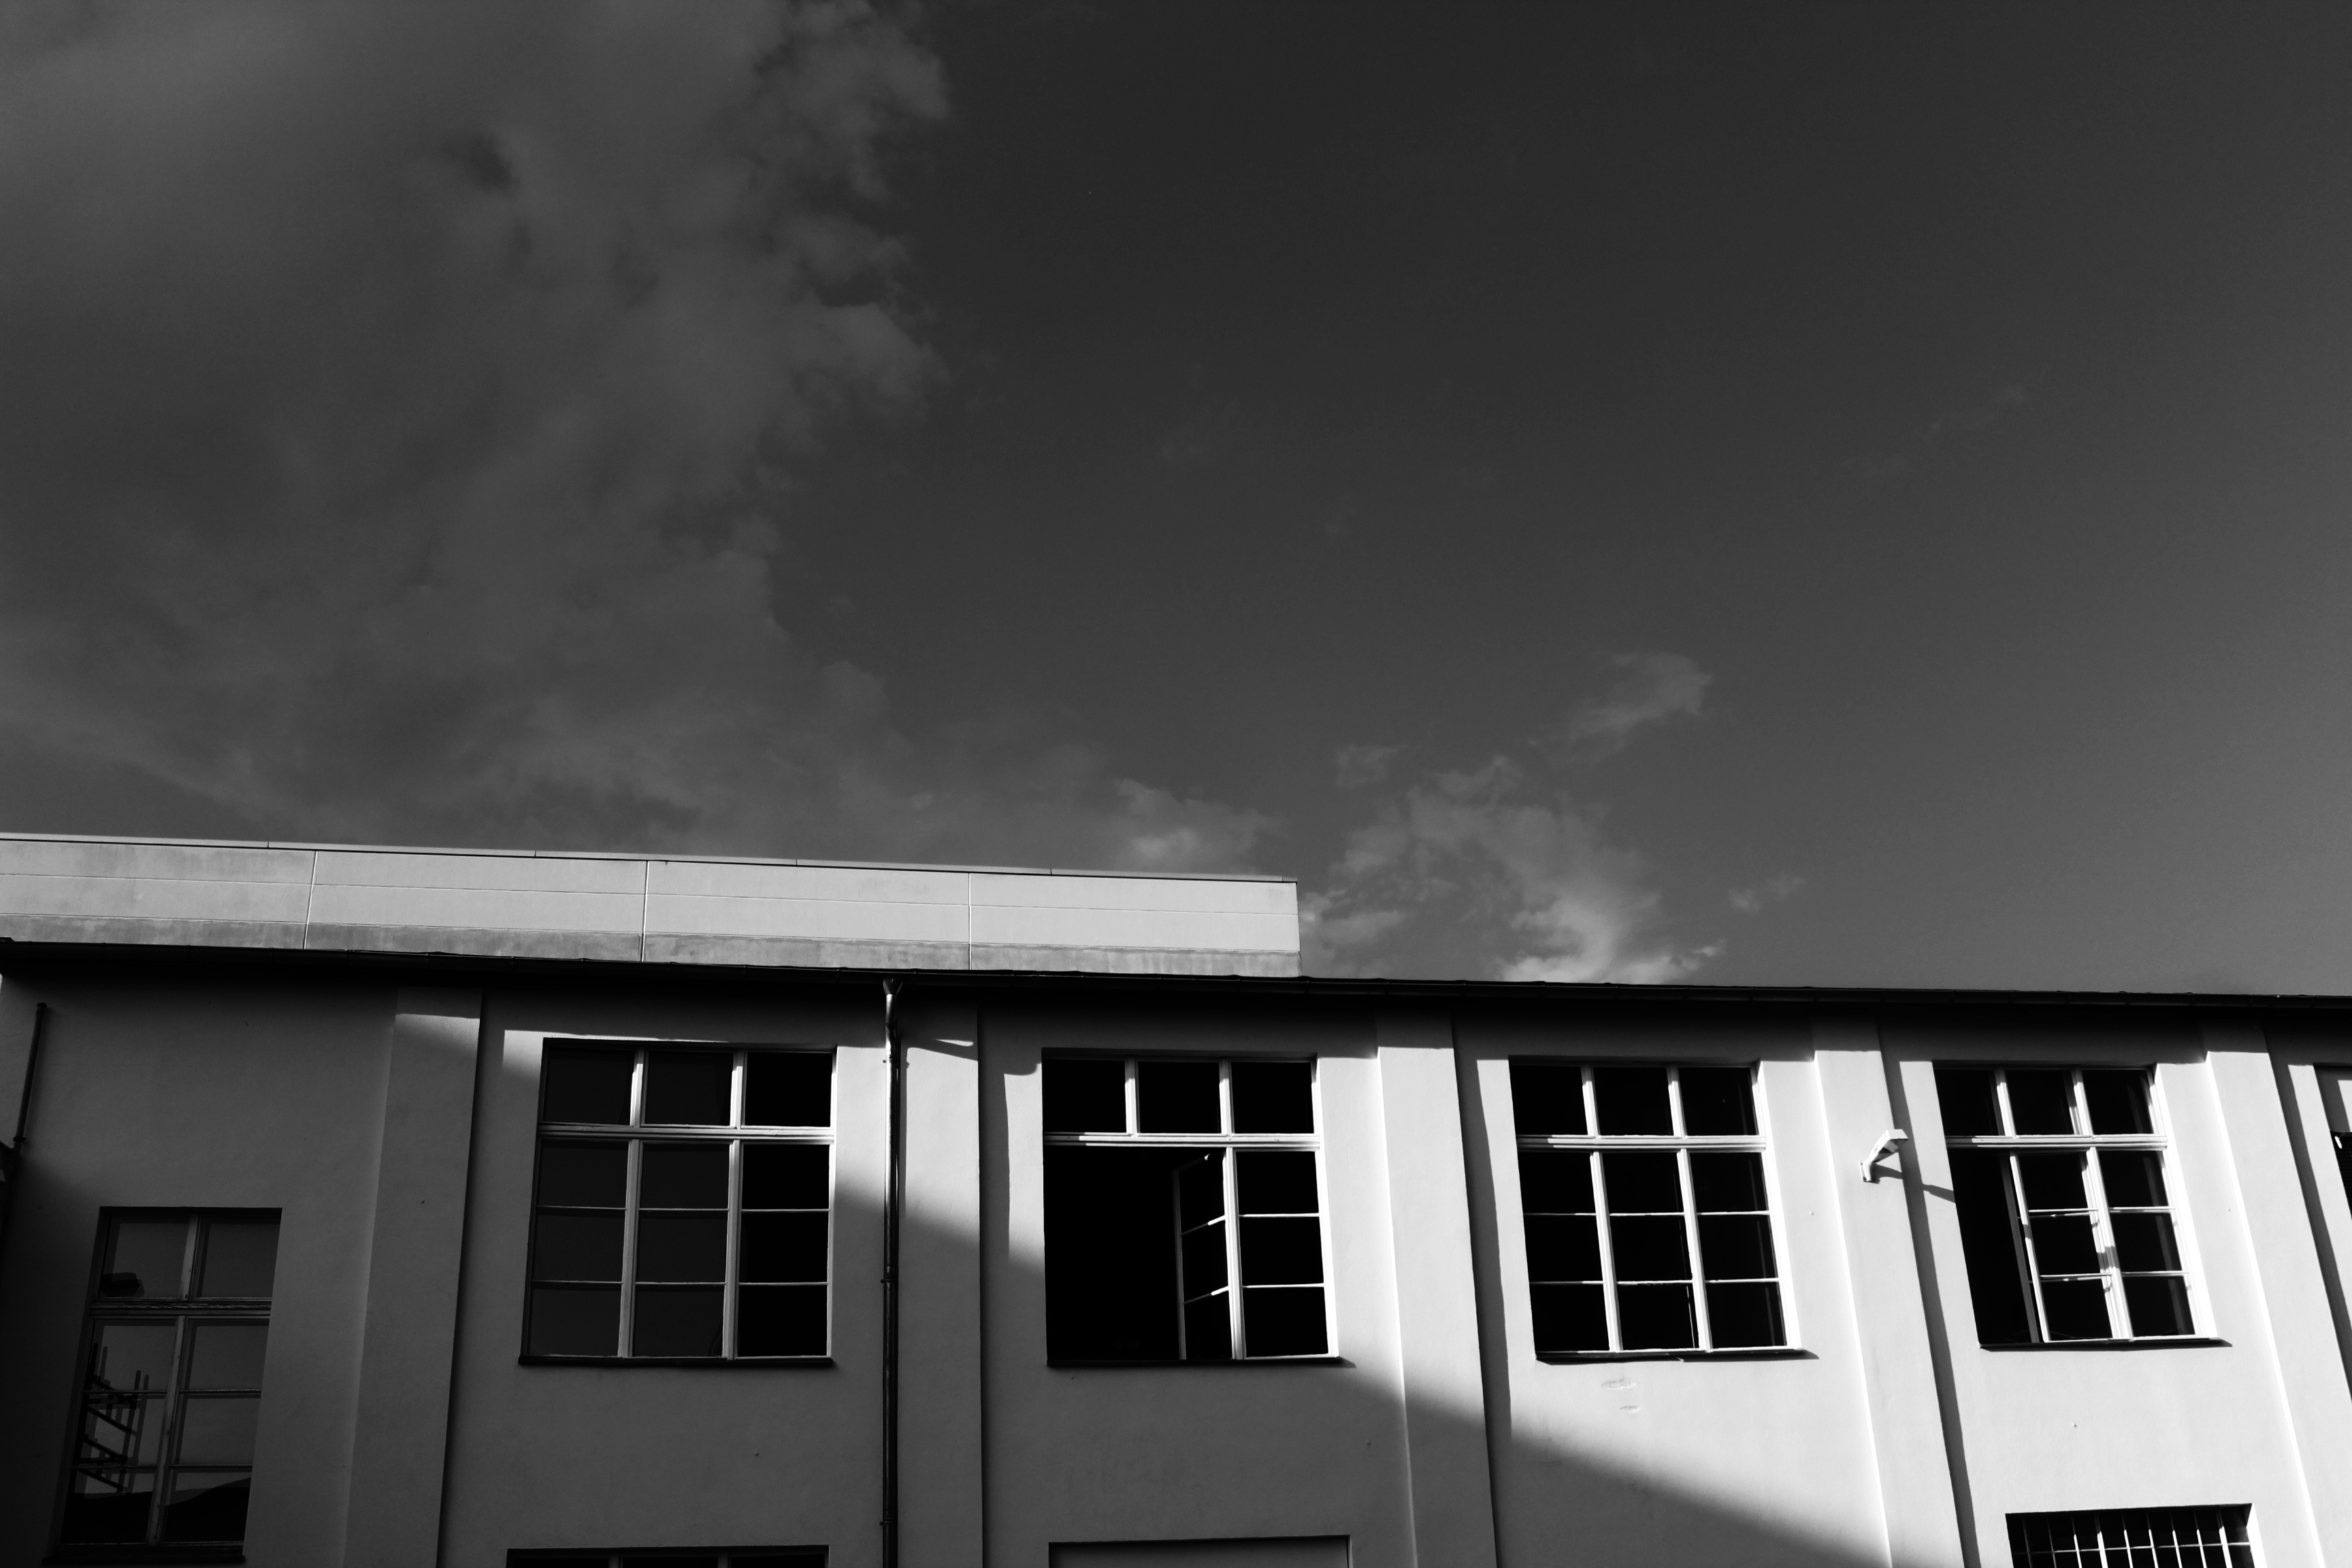
light, cloud, black and white, white, house, darkness, black, monochrome, monochrome photography